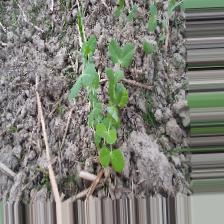
Label: Normal